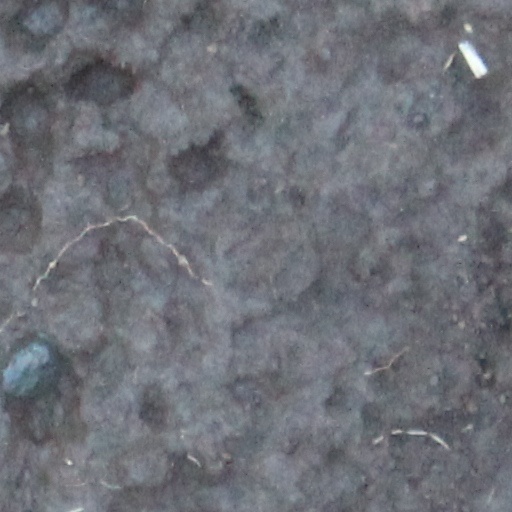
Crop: wheat